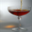
Label: cup